Cloudbuilt

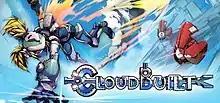

Cloudbuilt is an action game developed by Swedish indie studio Coilworks and published by Rising Star Games for Windows in 2014. The "Through the Fog" downloadable content (DLC) was released on Steam on 7 July 2014, and the "Defiance" DLC was released on 21 November 2014. An enhanced version, titled "Super Cloudbuilt", was released on the PS4, Xbox One, and PC in 2017.